Question: Please indicate a possible affordance area of hold_baseball_bat that can be used for holding
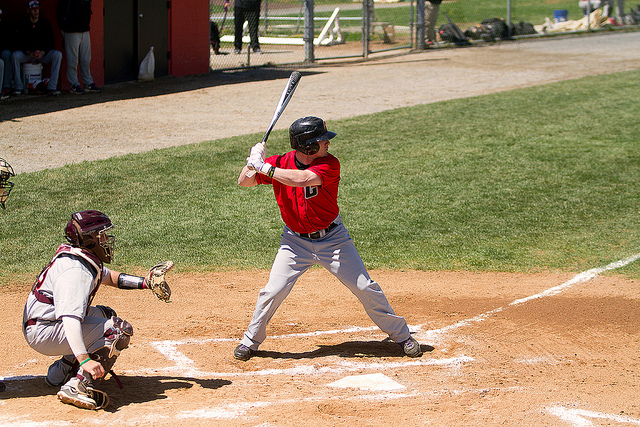
Answer: [237.5, 137.5, 277.5, 188.5]